Jan Clayton

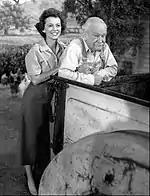
Clayton and George Cleveland in "Lassie", 1954.

Clayton became known to TV audiences as the mother of Jeff Miller (Tommy Rettig) on the television series "Lassie" (a.k.a. "Jeff's Collie" in syndication reruns). Clayton played the first four seasons of "Lassie", from September 1954 to December 1957, as Ellen Miller, a war widow living on her father-in-law's farm with her preteen son, Jeff, and her late husband's cantankerous old father, Gramps (played by the Canadian-born George Cleveland).